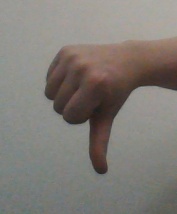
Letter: waw